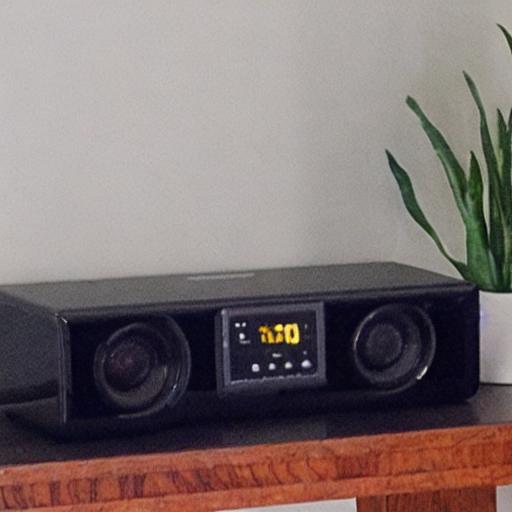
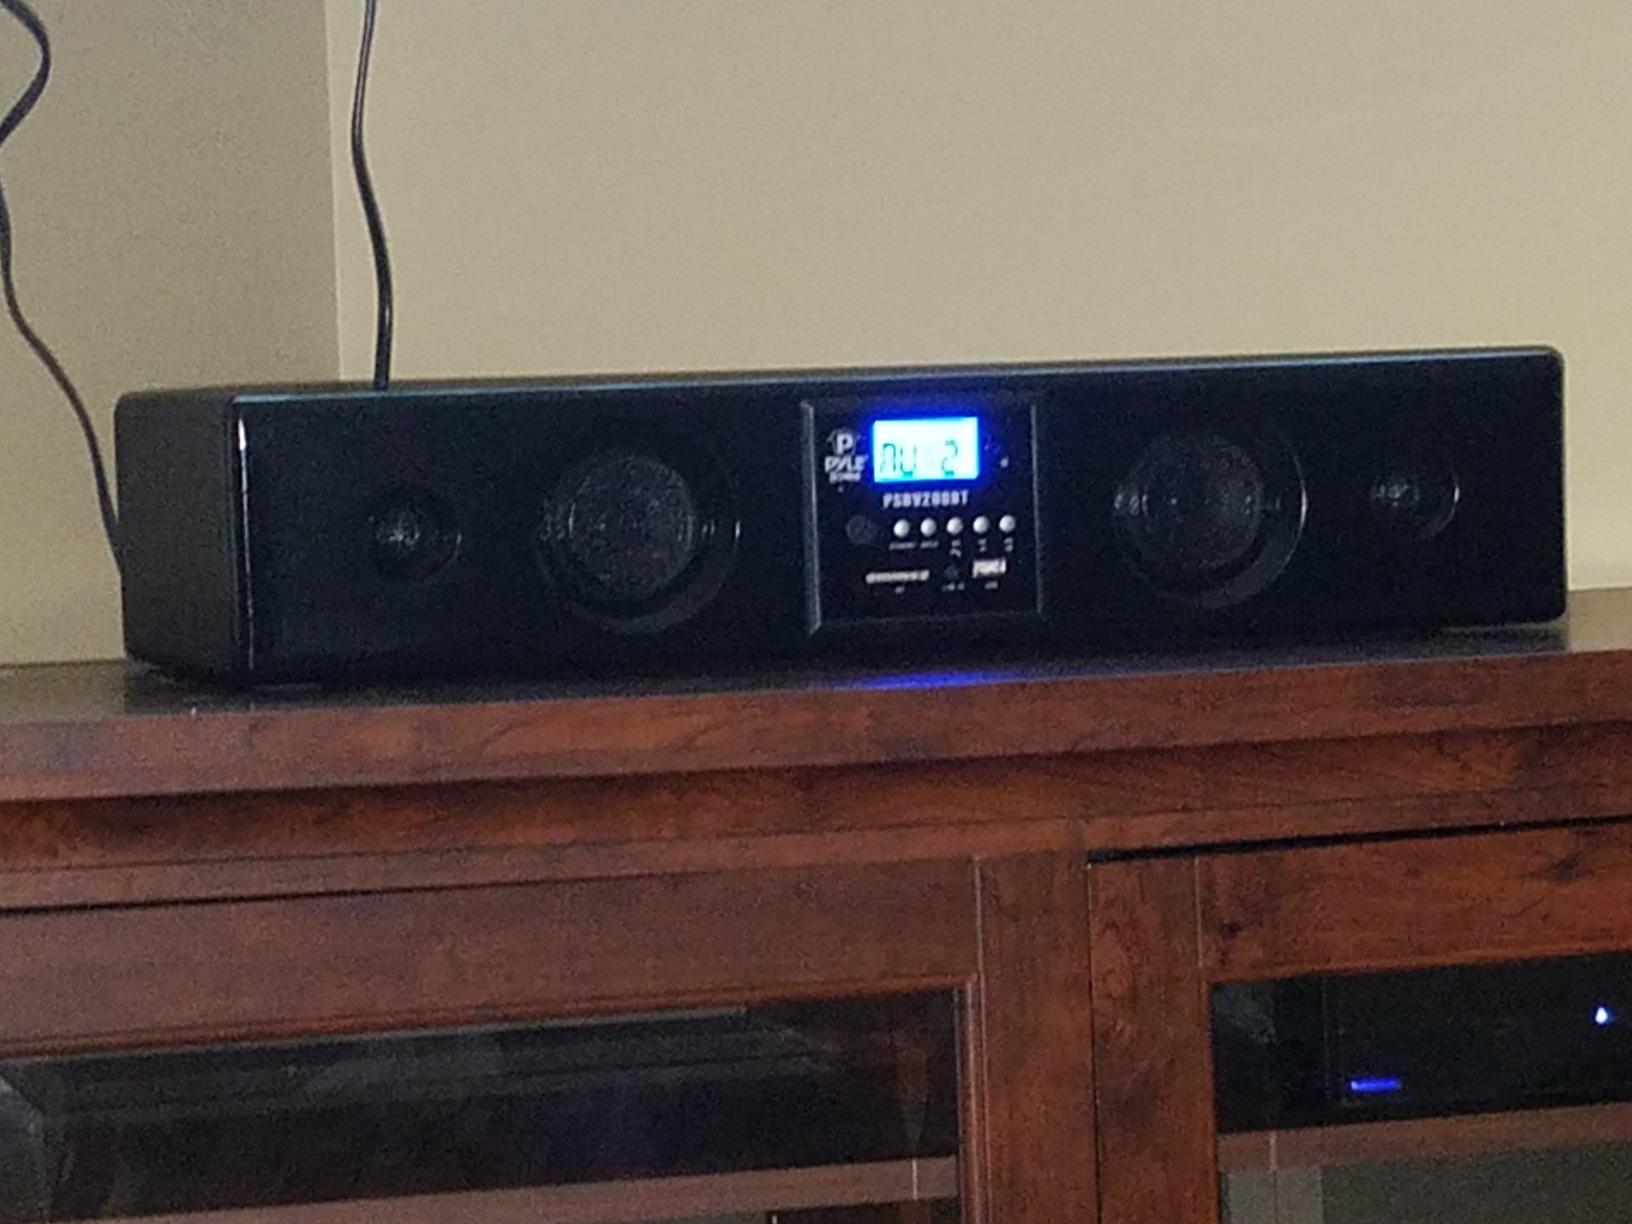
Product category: speaker
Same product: no